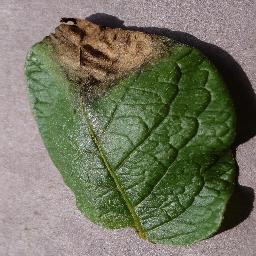
Label: Potato___Late_blight